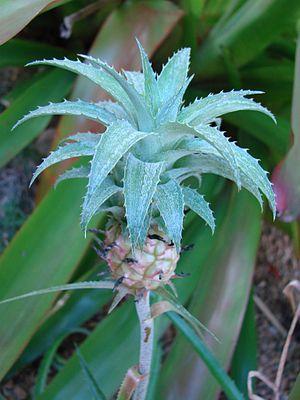
Ananas ananassoides est une espèce de plantes de la famille des Bromeliaceae.